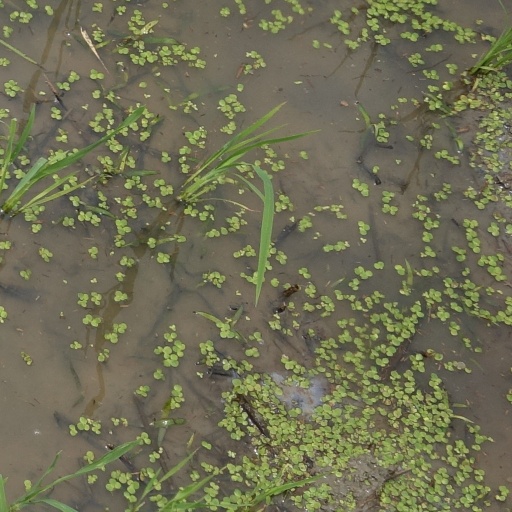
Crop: rice